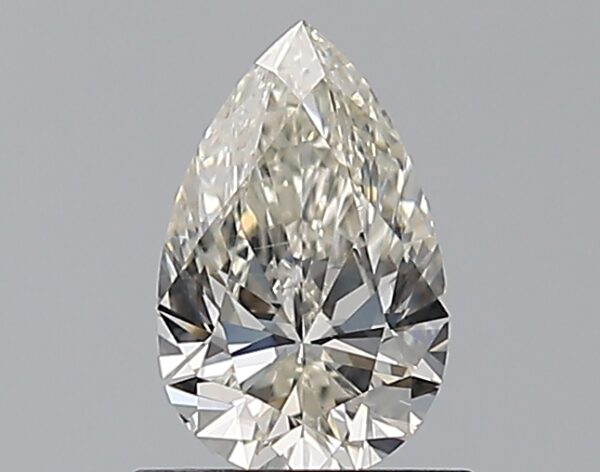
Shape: pear
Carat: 0.8
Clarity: SI1
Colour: I
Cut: EX
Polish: EX
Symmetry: VG
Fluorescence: ST
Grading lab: GIA
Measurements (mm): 8.1 x 5.09 x 3.21